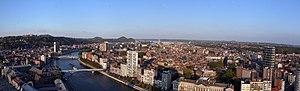
Panorama urbain vers le nord-est depuis la tour Kennedy à Liège en Belgique. L'image est composée de cinq prises de vues assemblées avec PTGui. Русский: Панорамный вид города Льеж, Бельгия. Изображение составлено с помощью PTGui из 5 снимков. NOTE: This image is a panorama consisting of multiple frames that were merged or stitched in software. As a result, this image necessarily underwent some form of digital manipulation. These manipulations may include blending, blurring, cloning, and colour and perspective adjustments. As a result of these adjustments, the image content may be slightly different from reality at the points where multiple images were combined. This manipulation is often required due to lens, perspective, and parallax distortions. Boarisch